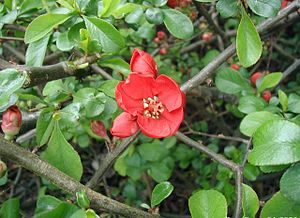
Lille japankvæde
Lille Japankvæde med murstensrøde blomster.
Lille Japankvæde med murstensrøde blomster.
Lille Japankvæde er en løvfældende busk med en vækstform, der først er tæt og riset, men som senere bliver overhængende og kroget.